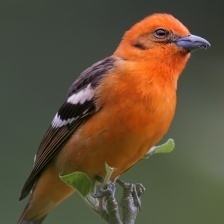
Species: FLAME TANAGER
Scientific name: PIRANGA BIDENTATA